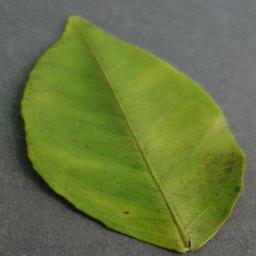
Label: Orange___Haunglongbing_(Citrus_greening)